Surge protector

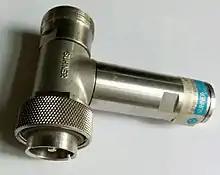
Quarter-wave coaxial surge arrestor

Used in RF signal transmission paths, this technology features a tuned quarter-wavelength short-circuit stub that allows it to pass a bandwidth of frequencies, but presents a short to any other signals, especially down towards DC. The passbands can be narrowband (about ±5% to ±10% bandwidth) or wideband (above ±25% to ±50% bandwidth). Quarter-wave coax surge arrestors have coaxial terminals, compatible with common coax cable connectors (especially N or 7-16 types). They provide the most rugged available protection for RF signals above ; at these frequencies they can perform much better than the gas discharge cells typically used in the universal/broadband coax surge arrestors. Quarter-wave arrestors are useful for telecommunications applications, such as Wi-Fi at 2.4 or but less useful for TV/CATV frequencies. Since a quarter-wave arrestor shorts out the line for low frequencies, it is not compatible with systems which send DC power for a LNB up the coaxial downlink.